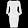
Label: Dress